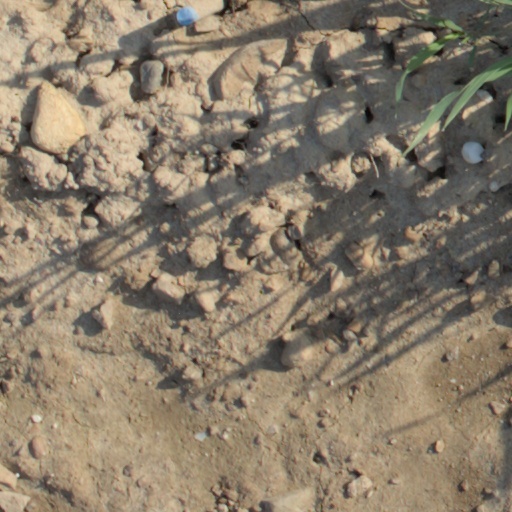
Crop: wheat